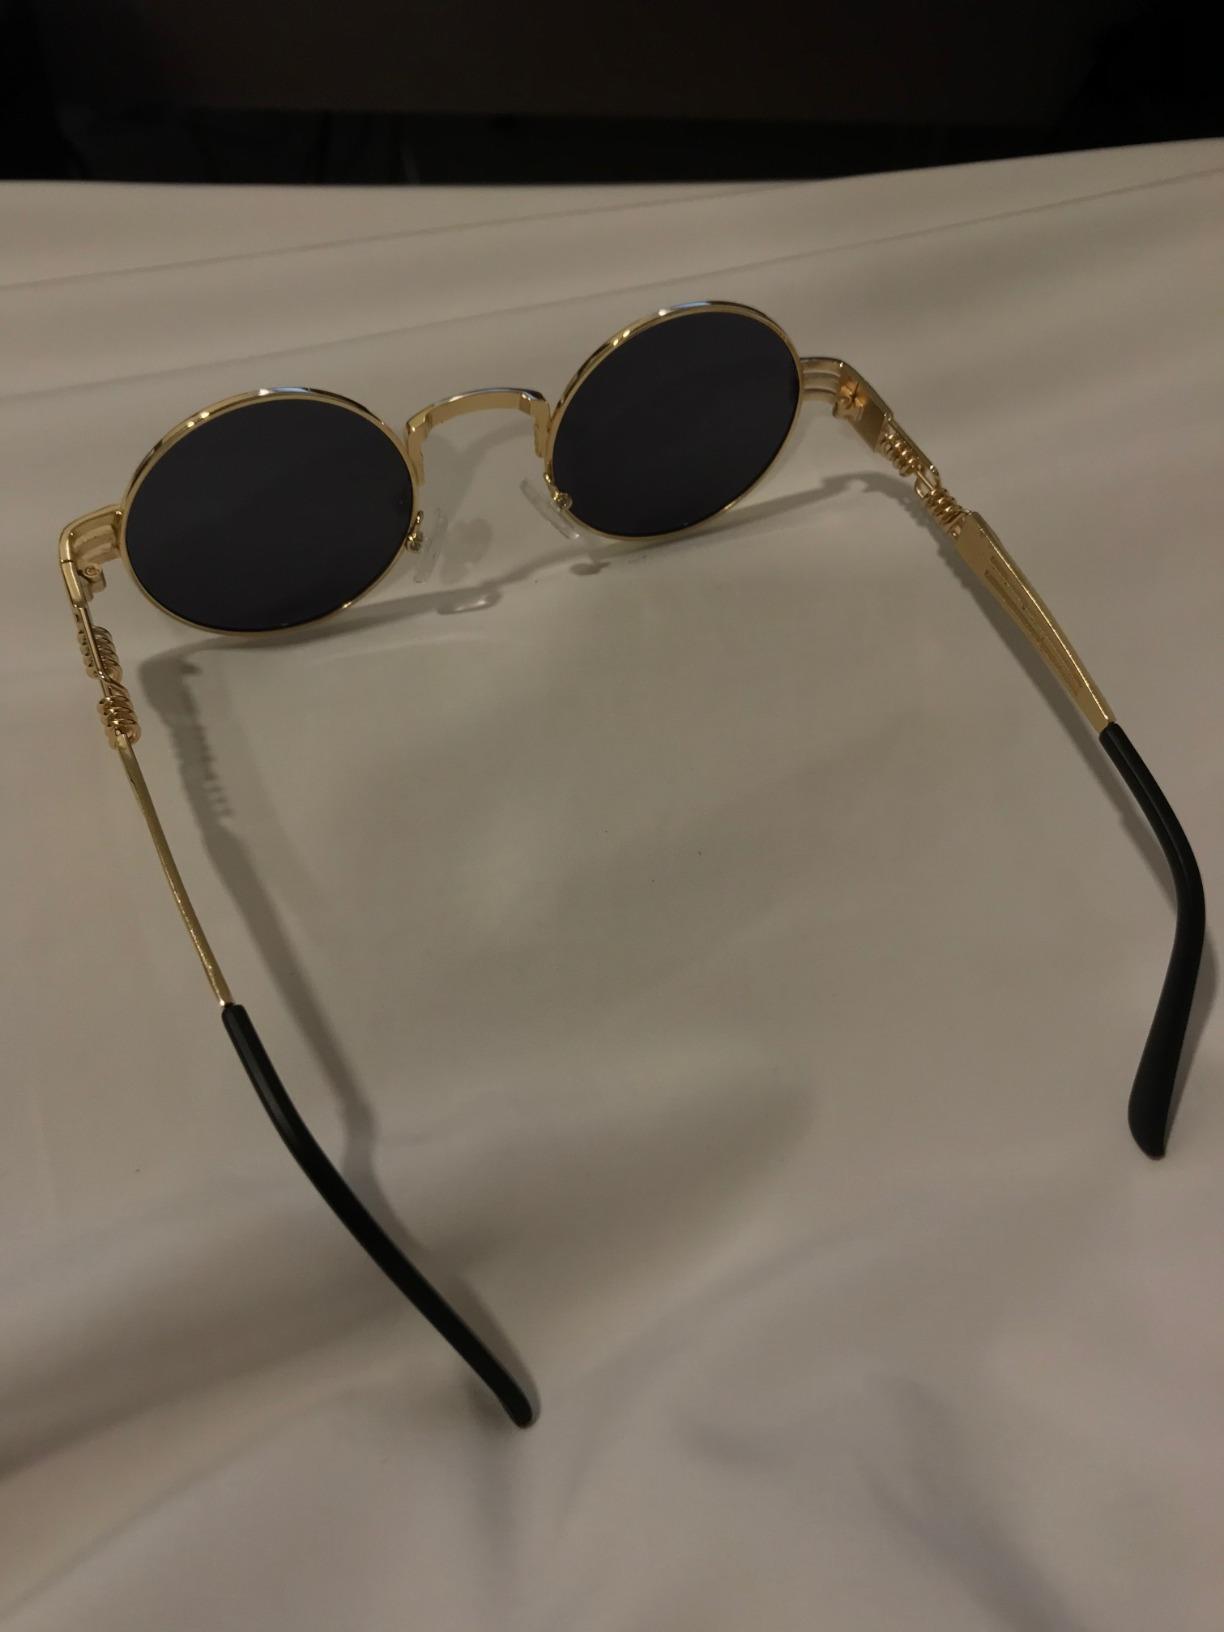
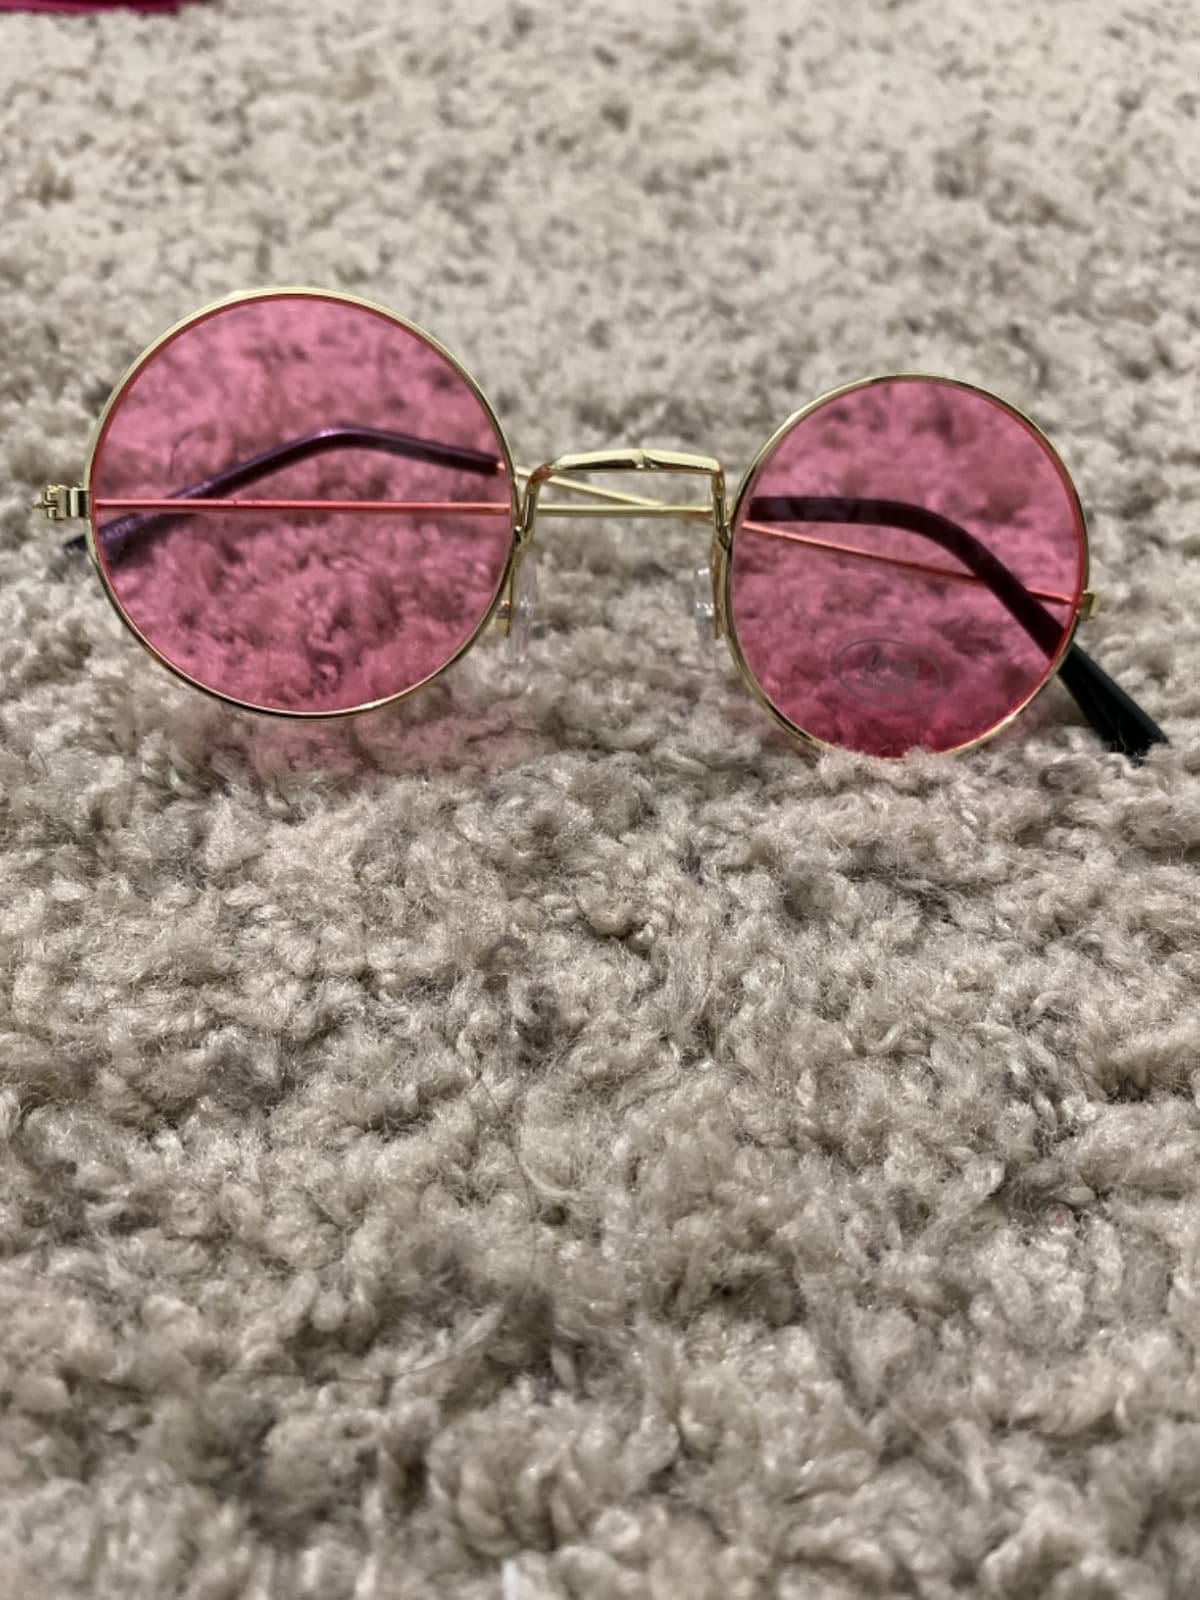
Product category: accessories_sunglasses
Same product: no